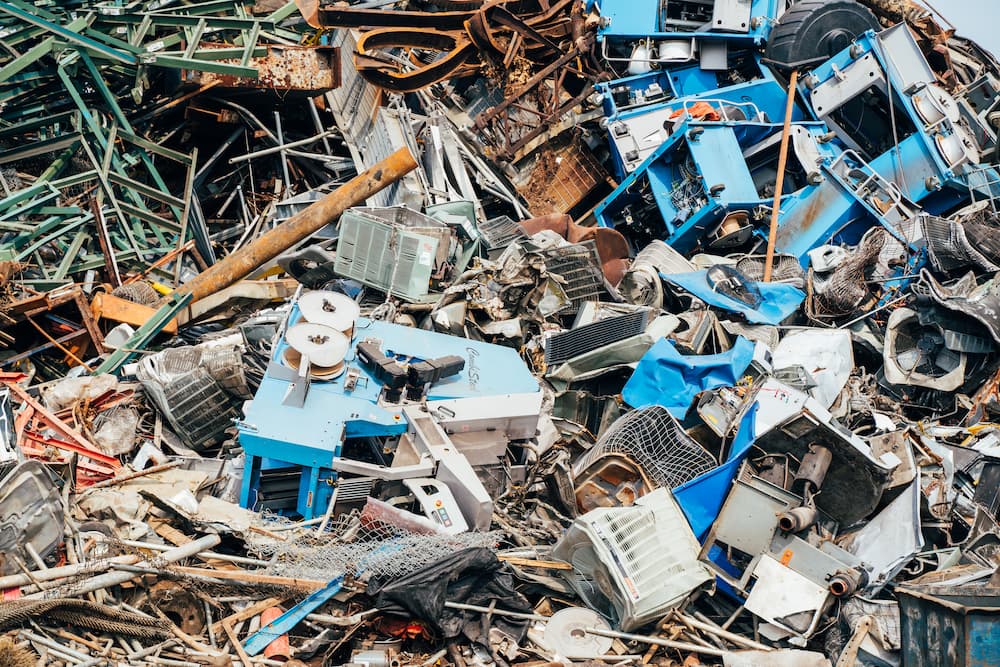
Label: trash